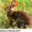
Label: rabbit